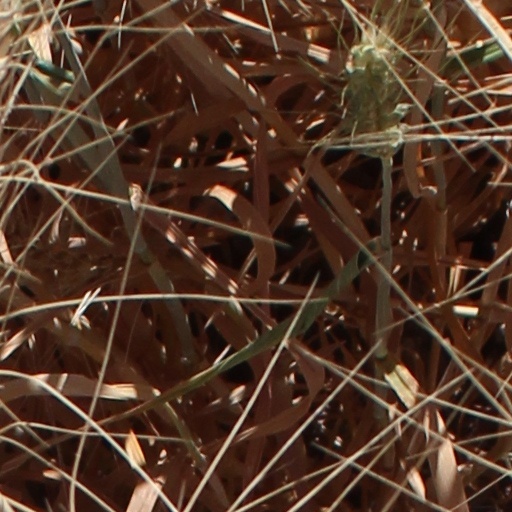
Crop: wheat